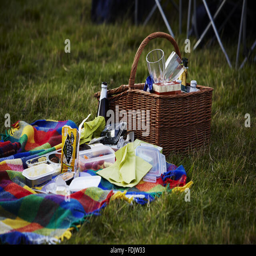
picnic at an outdoor music concert in july .